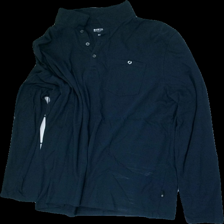
View: front
Type: Top
Category: Men
Brand: Not in the list
Brand text on label: burton
Colors: Blue
Material: 100% cotton
Cut: Regular
Size: XL
Season: All
Stains: Minor
Holes: Minor
Price range: <50
Recommended usage: Export